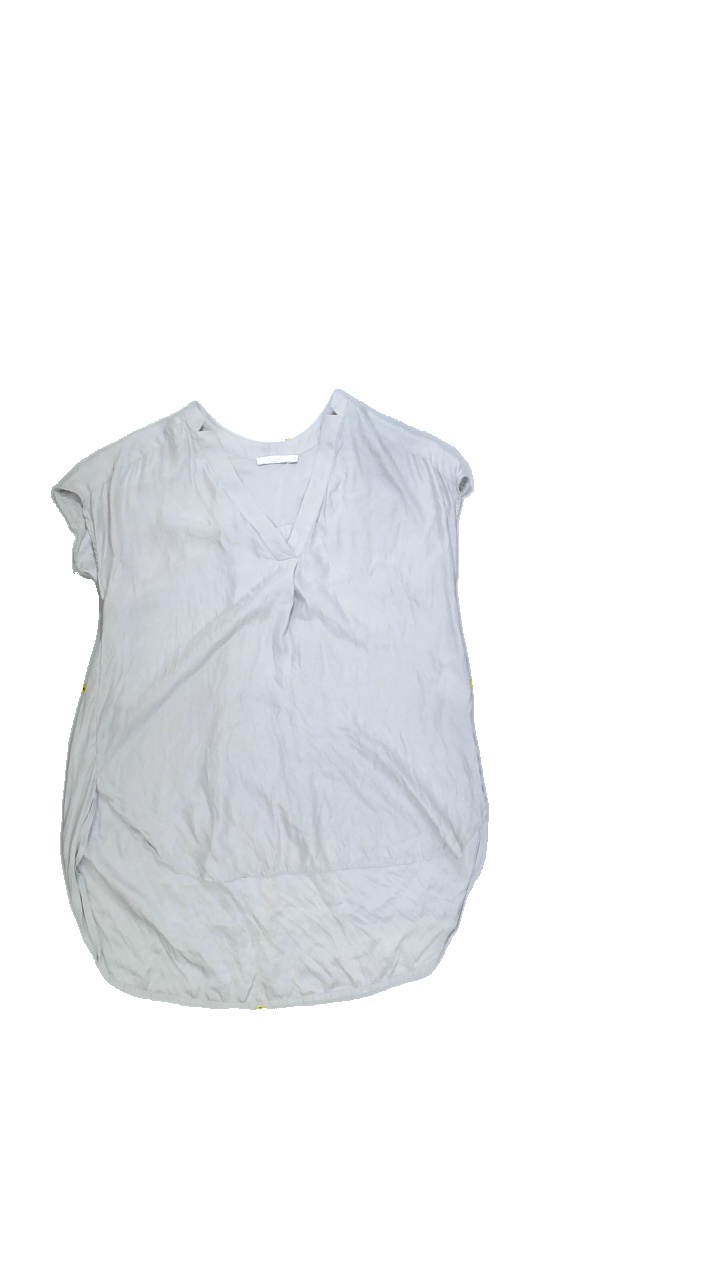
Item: Tank Top (Ladies)
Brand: Not Applicable
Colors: Grey
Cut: Regular, V-collar
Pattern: Plain
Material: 100%silk
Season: Summer
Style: No trend
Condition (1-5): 4
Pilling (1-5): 5
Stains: No
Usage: Reuse
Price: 50-100